Click tracking

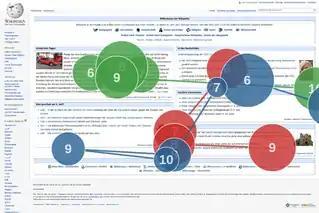
This is an example of recorded gaze-tracking for multiple participants.

Browser fingerprinting is another means of identifying users and tracking them. In this process, information about a user is collected from their web browser to create a browser fingerprint. A browser fingerprint contains information about a device, its operating system, its browser, and its configuration. HTTP headers, JavaScript, and browser plugins can be used to build a fingerprint. Browser fingerprints can change over time from automatic software updates or user browser preference adjustments. Measures to increase privacy in this realm can reduce functionality by blocking features.